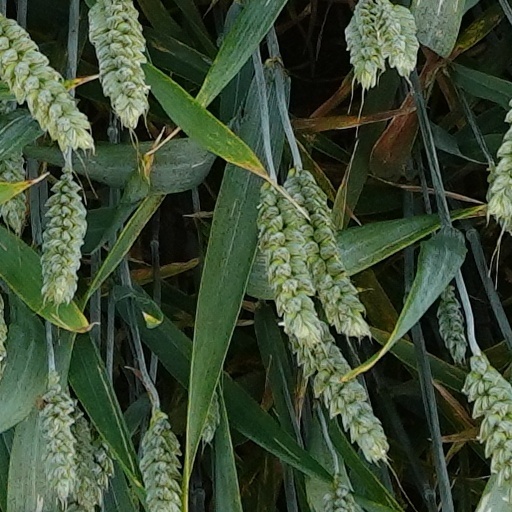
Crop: wheat